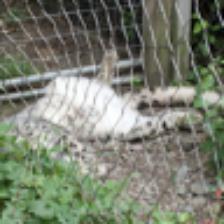
Label: NonHuman